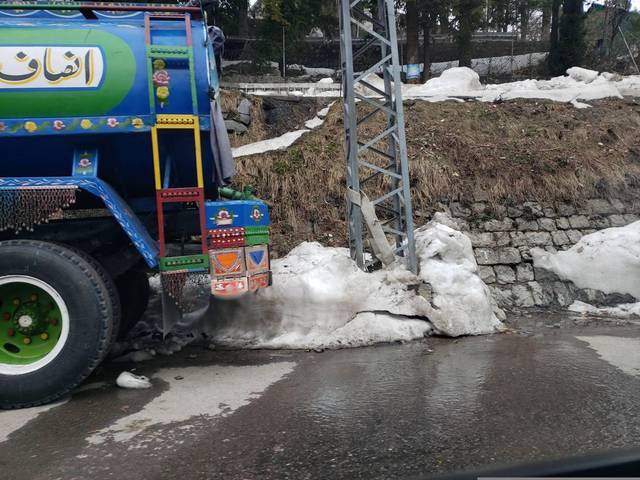
Region: Pakistan
Coordinates: 34.052, 73.406